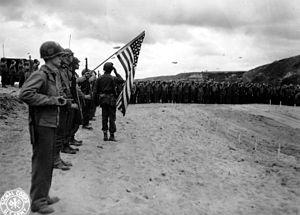
Vierville-sur-Mer est une commune française du département du Calvados dans la région Normandie, peuplée de 229 habitants.